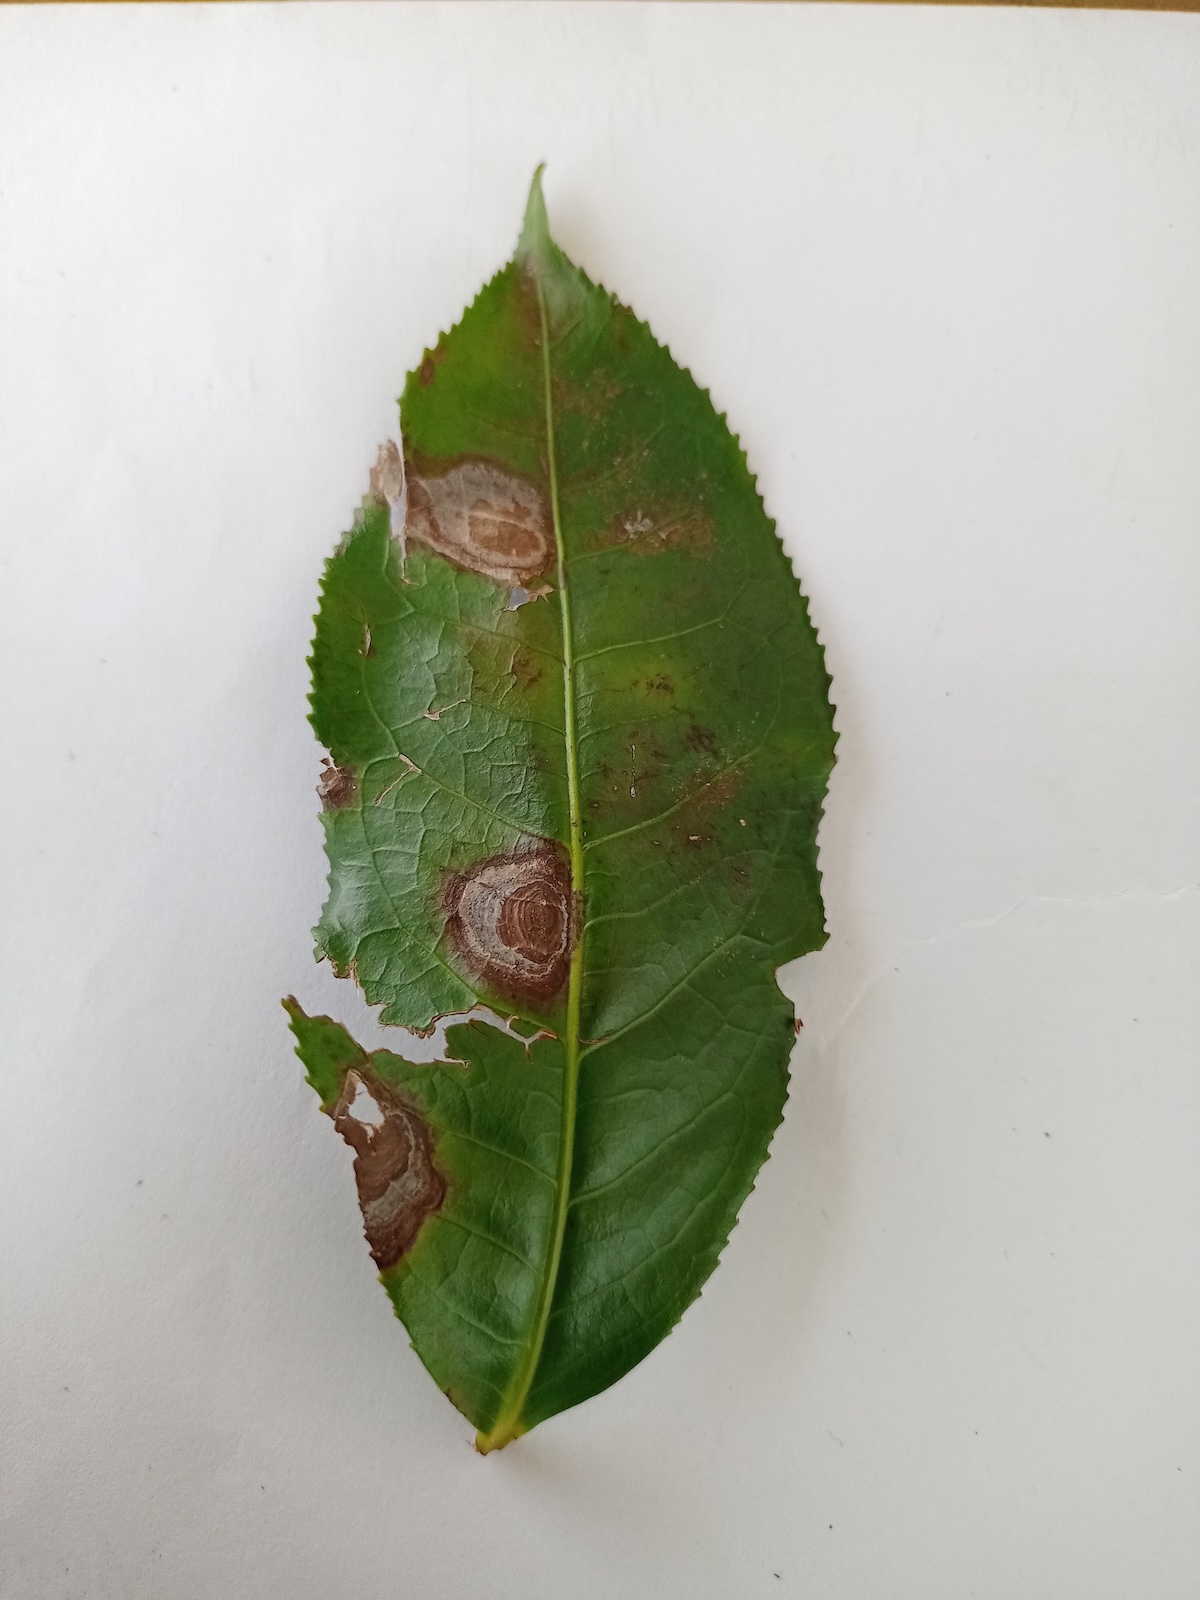
Label: Gray Blight